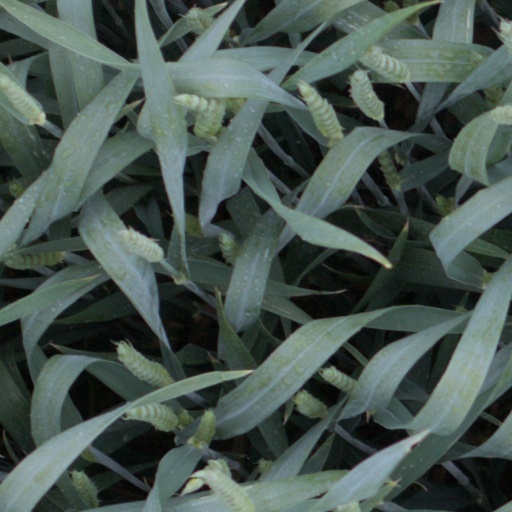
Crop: wheat